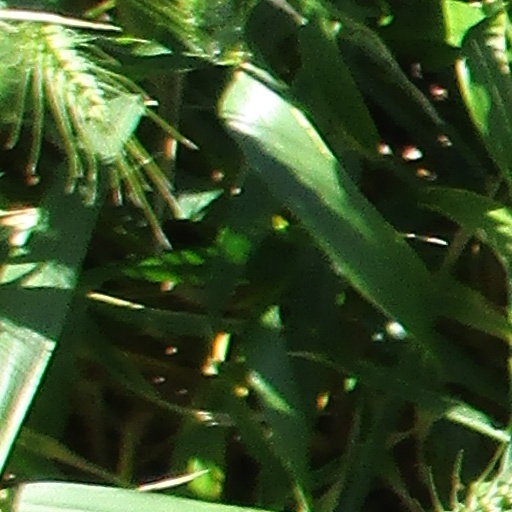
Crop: wheat